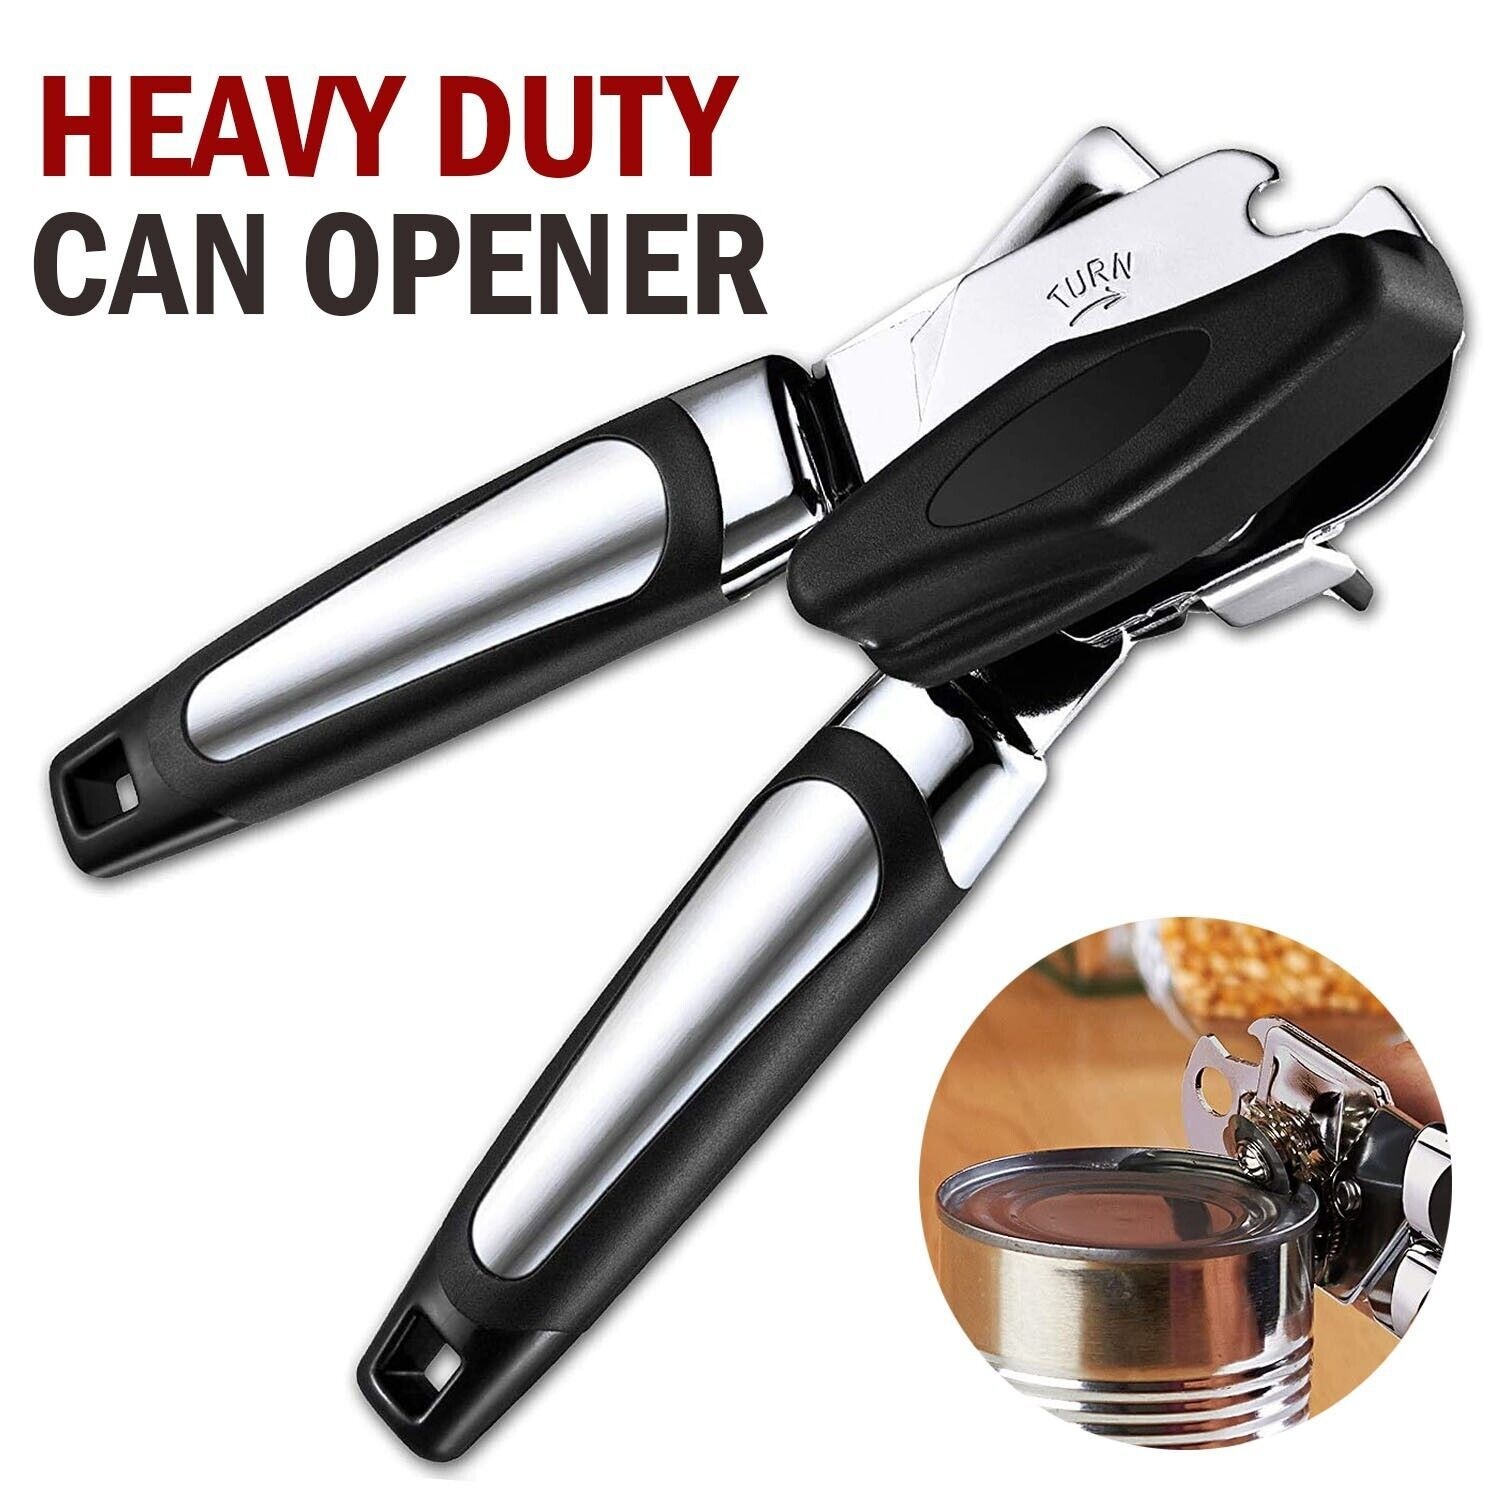
Manual Handheld Can Opener With Cutting Wheel Blade Lid Cap Openers
we ship only inside the US, USPS First Class Package 2 Day Handling , 2-5 Day Shipping. Can Opener Manual, Handheld Strong Heavy Duty Can Opener Lid Openers for Kitchen Can Opener Manual, Handheld Strong Heavy Duty Can Opener, Anti-slip Hand Grip, Stainless Steel Sharp Blade, Easy to Use, with Large Turn Knob Strong and Powerful Stainless Steel Blade
Brand: Nutty Deals!
Category: Home & Garden > Kitchen & Dining > Kitchen Tools & Utensils > Can Openers